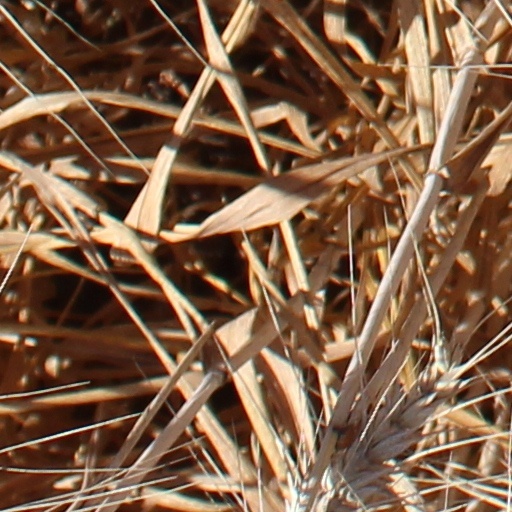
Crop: wheat